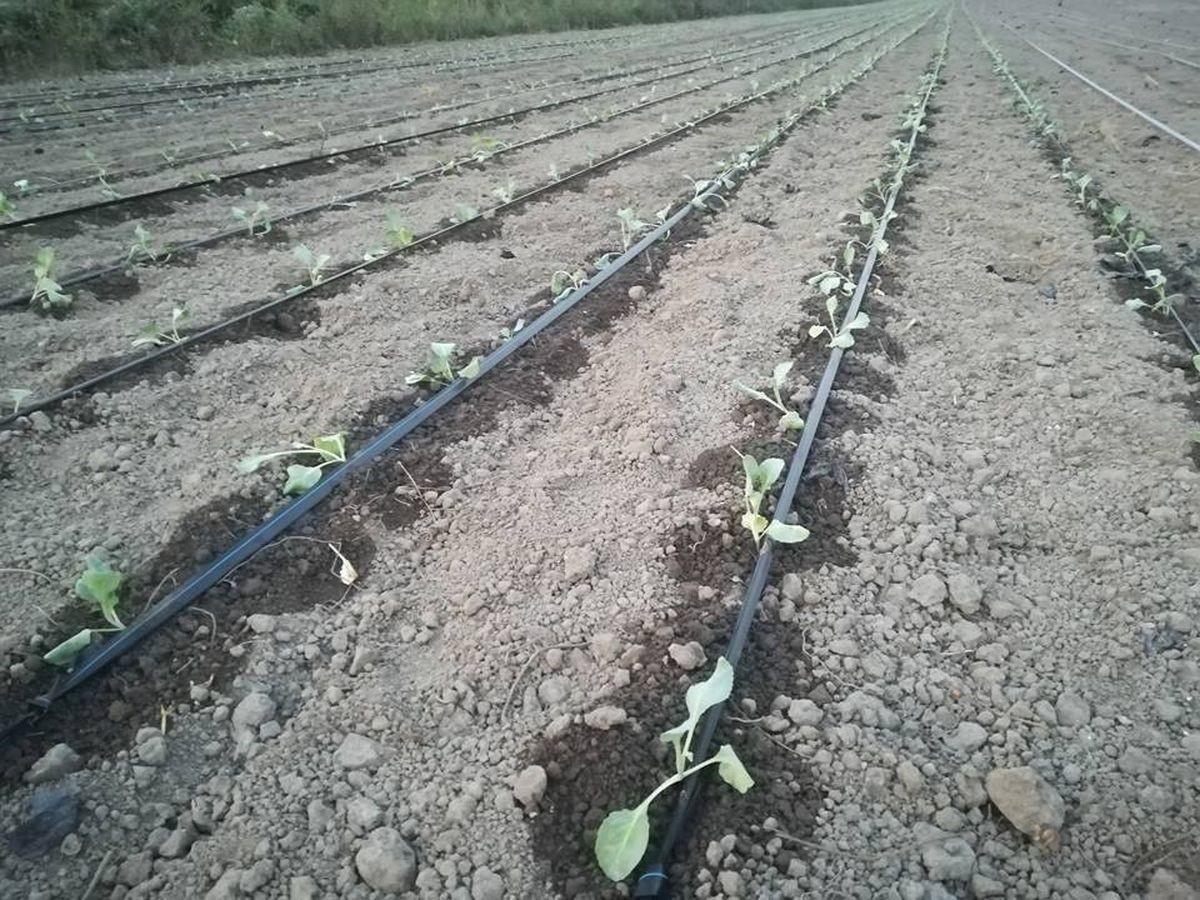
Shamba kubwa lenye mimea inayoanza kuchipua ikiwa imefungwa mifumo ya kisasa ya umwagiliaji, ambayo huleta chachu katika maendeleo ya sekta ya kilimo na hatimaye kuleta mazao yaliyo bora katika jamii husika.